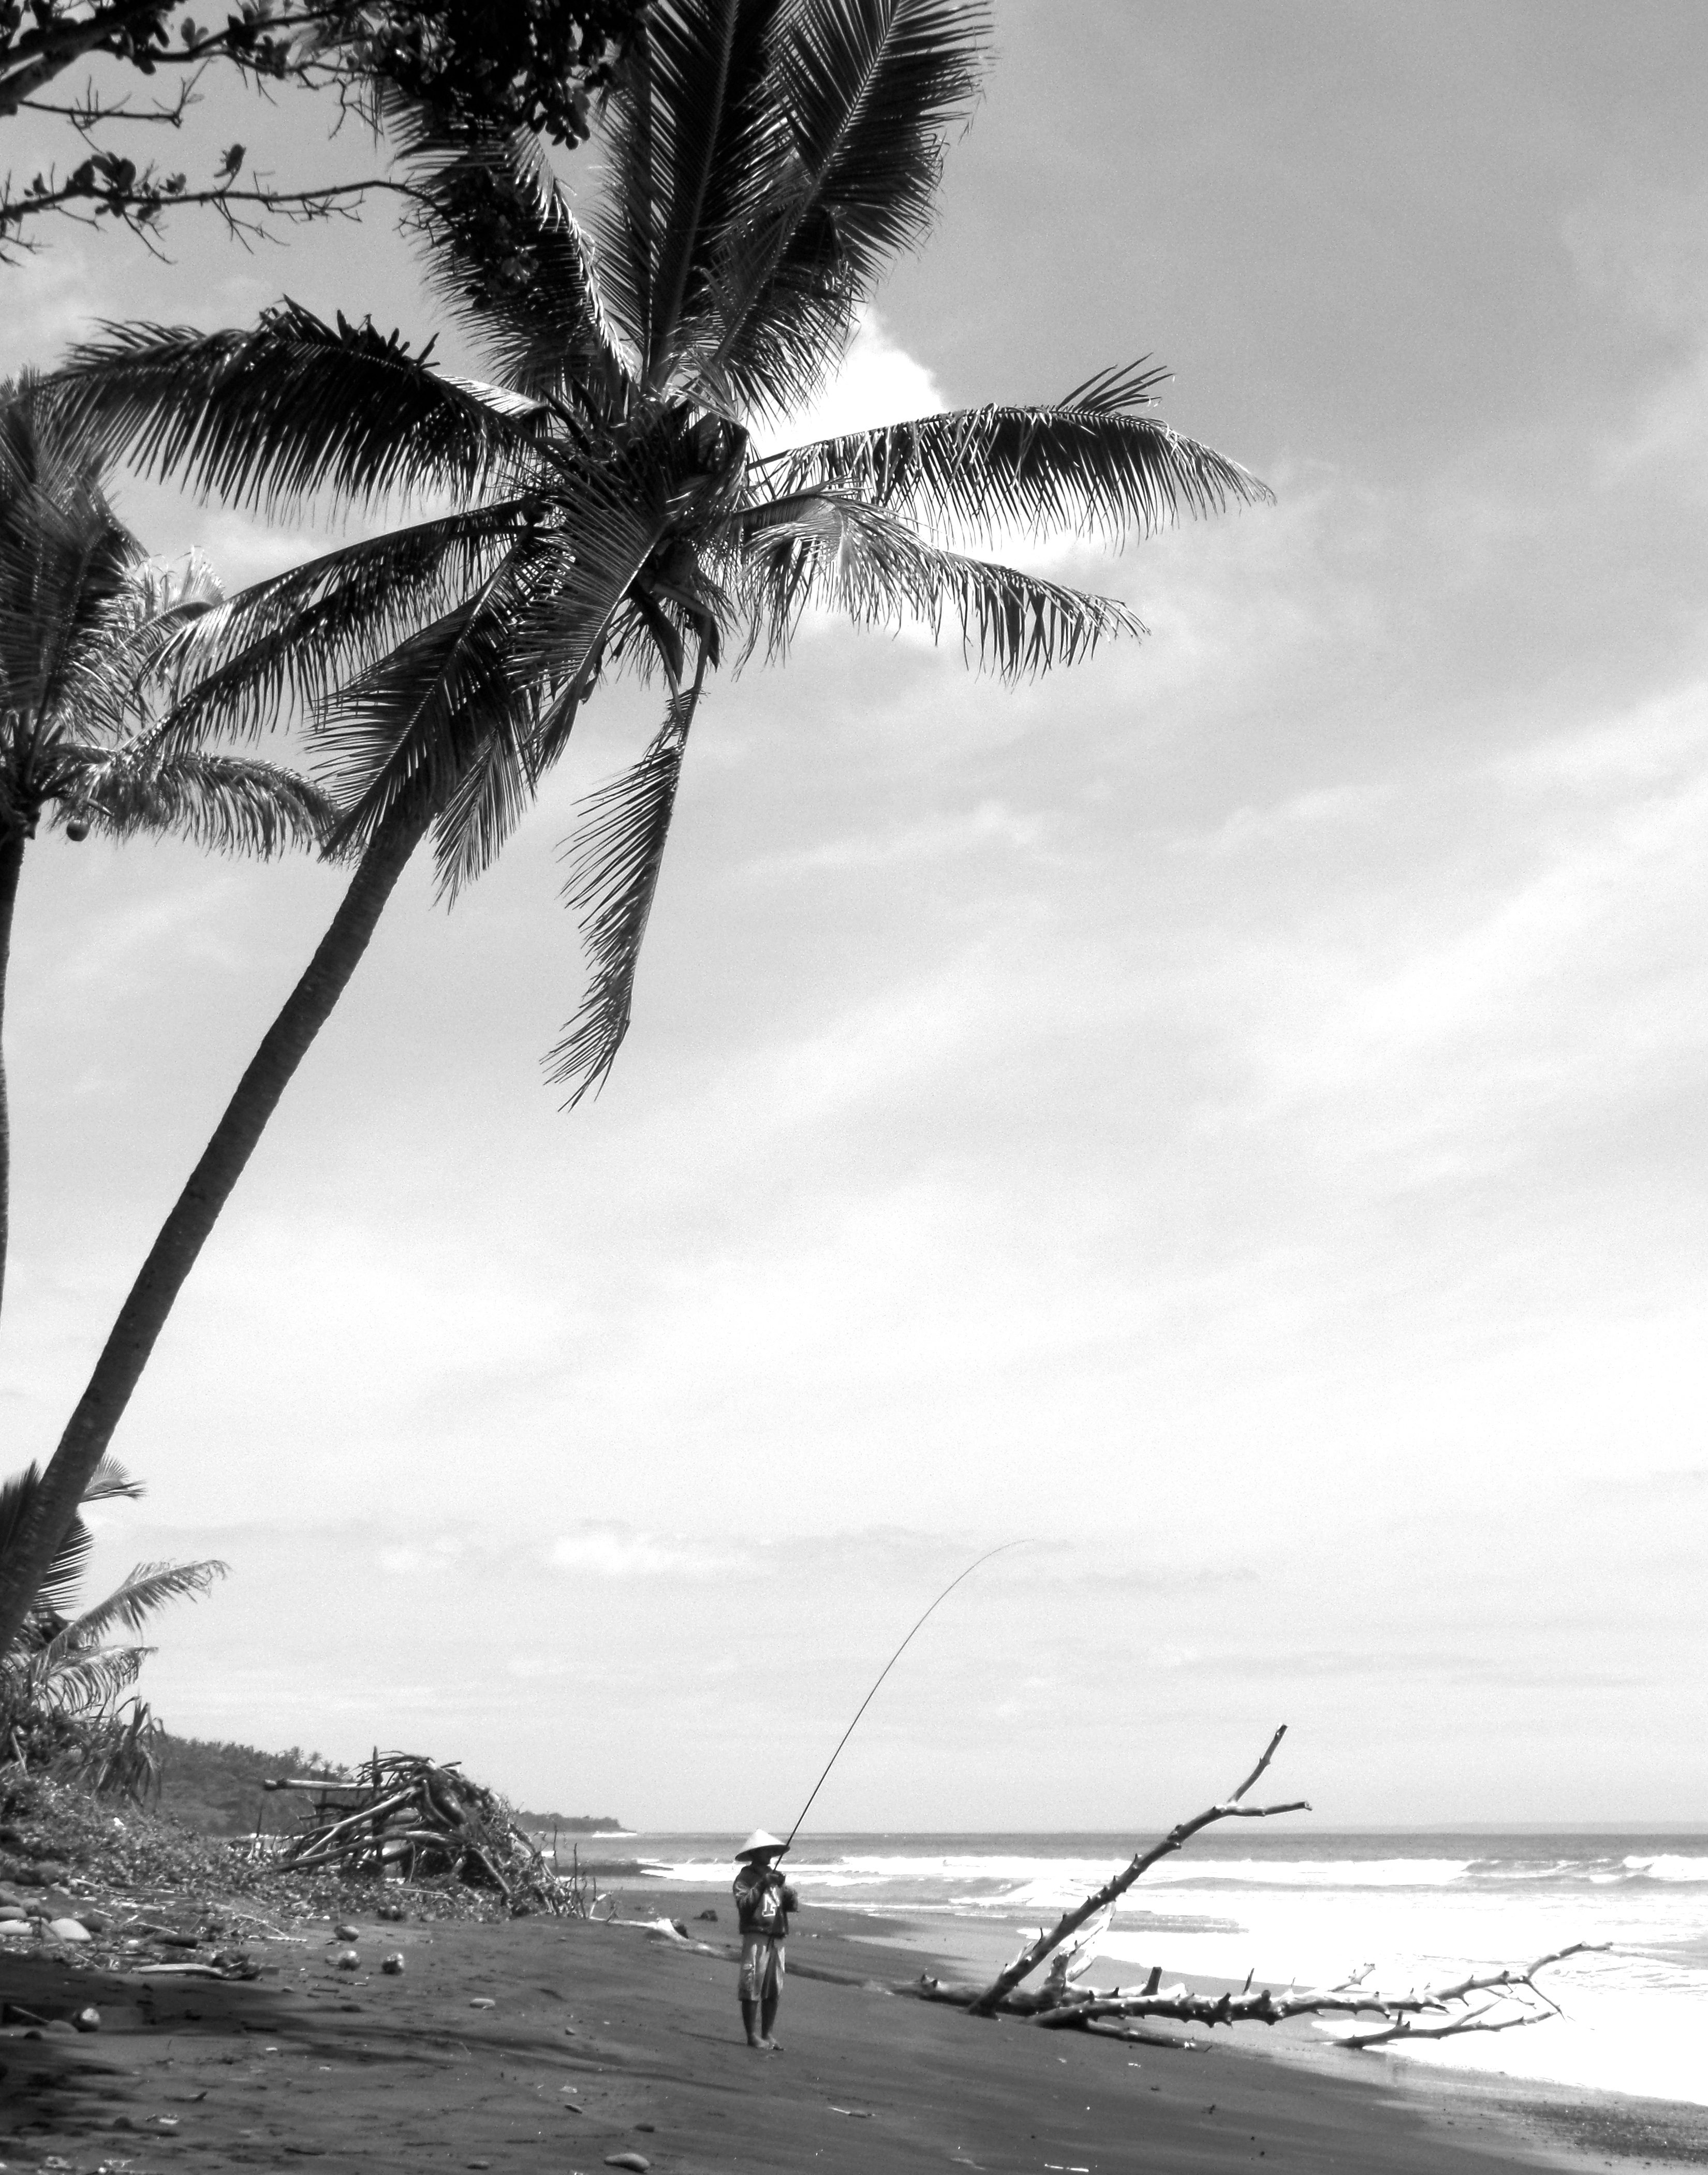
beach, sea, coast, tree, ocean, black and white, shore, wave, wind, monochrome, monochrome photography, woody plant, arecales, palm family